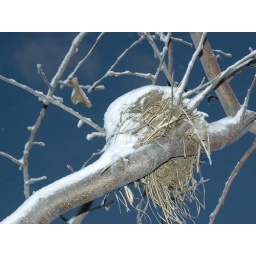
day 20 nest in apple tree